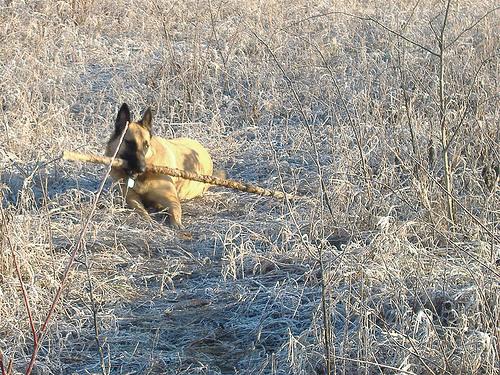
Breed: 233-n000071-malinois